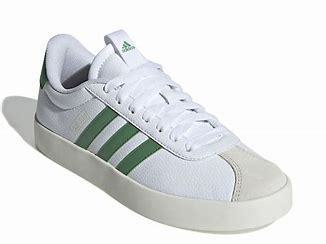
Brand: Adidas
Model: VL Court 3